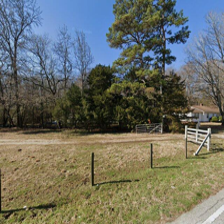
Label: streetView